Inverted pyramid (architecture)

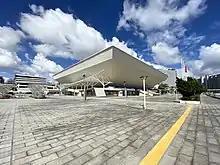
Hong Kong Coliseum

The Pyramid on Central was built in 1979 and designed by architect Thomas Hite. It has five floors and totals . From now on, it still been using as an official building in Phoenix, AZ.